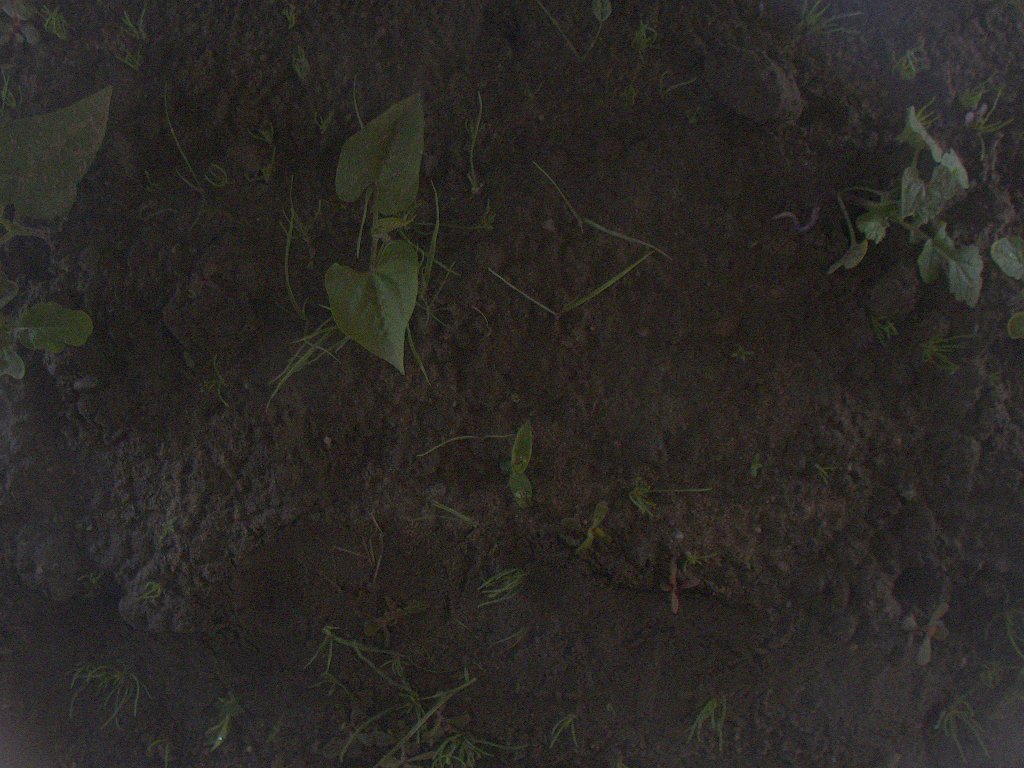
Crop: bean
Objects: bean, stem_bean, bean, stem_bean